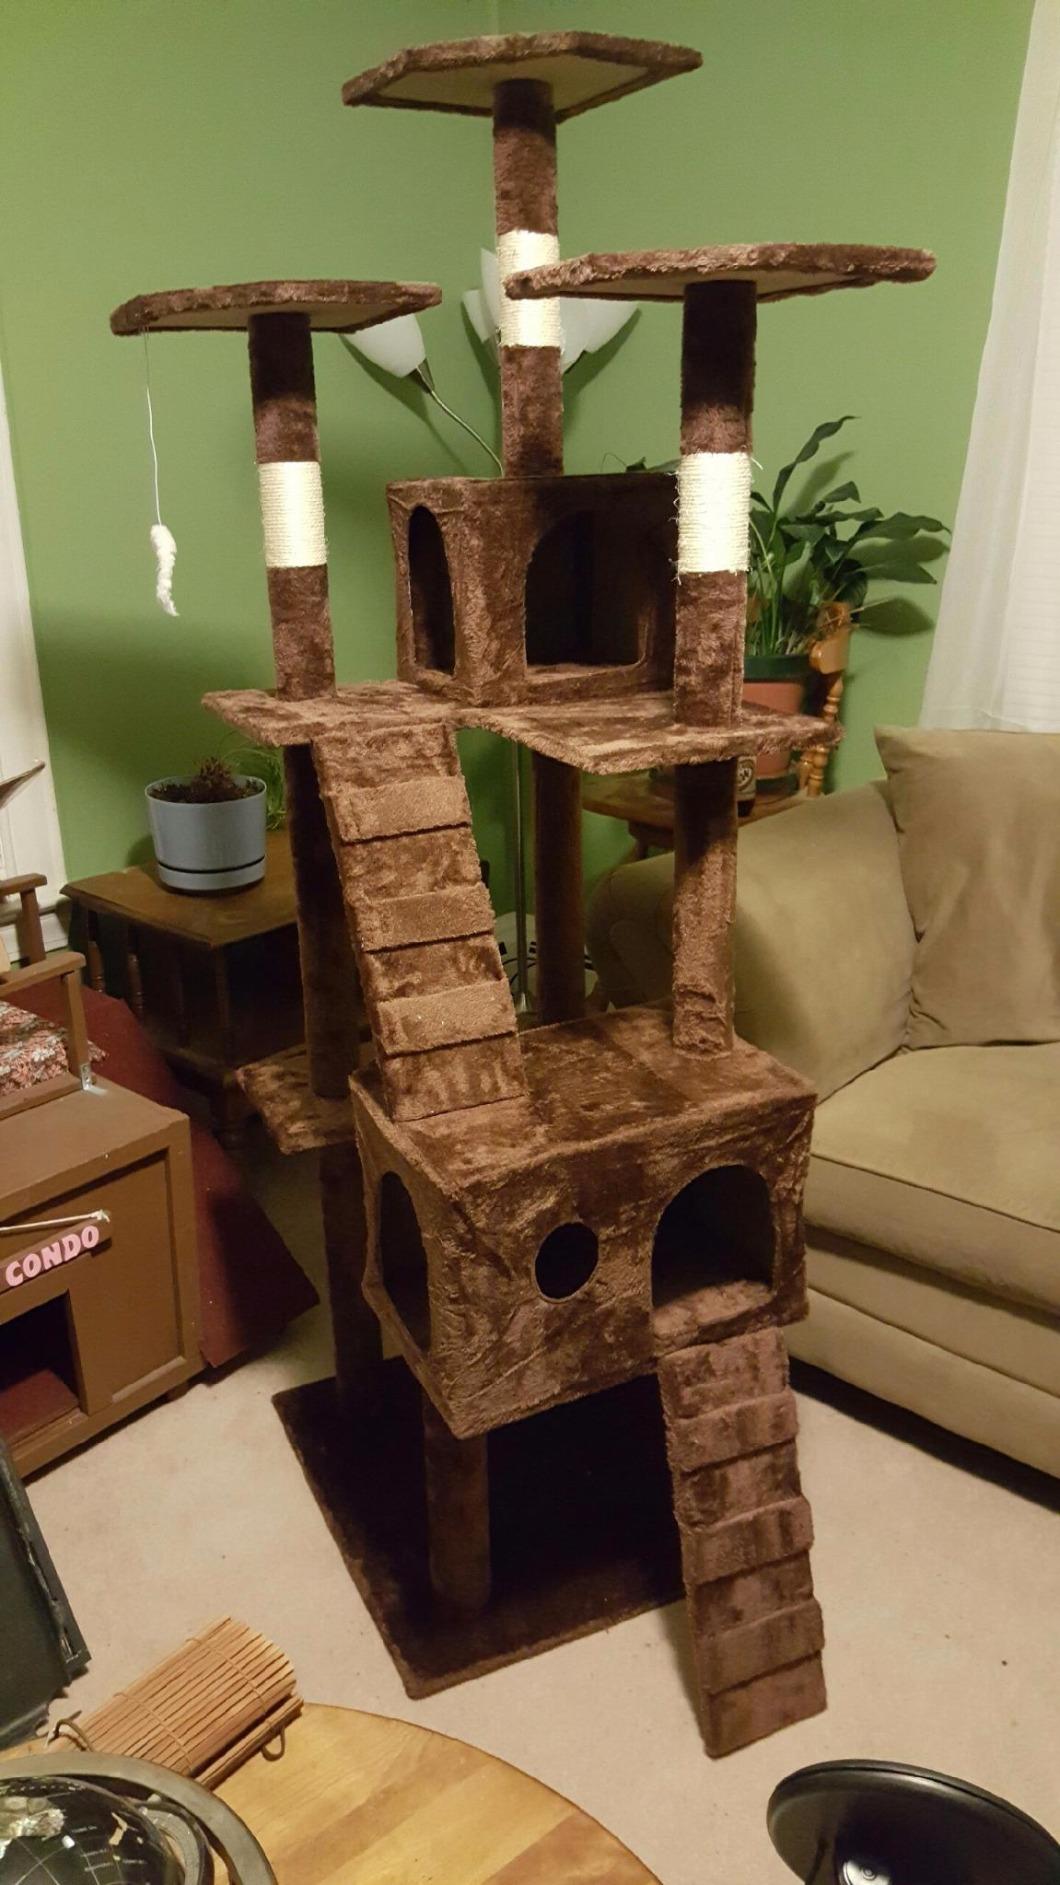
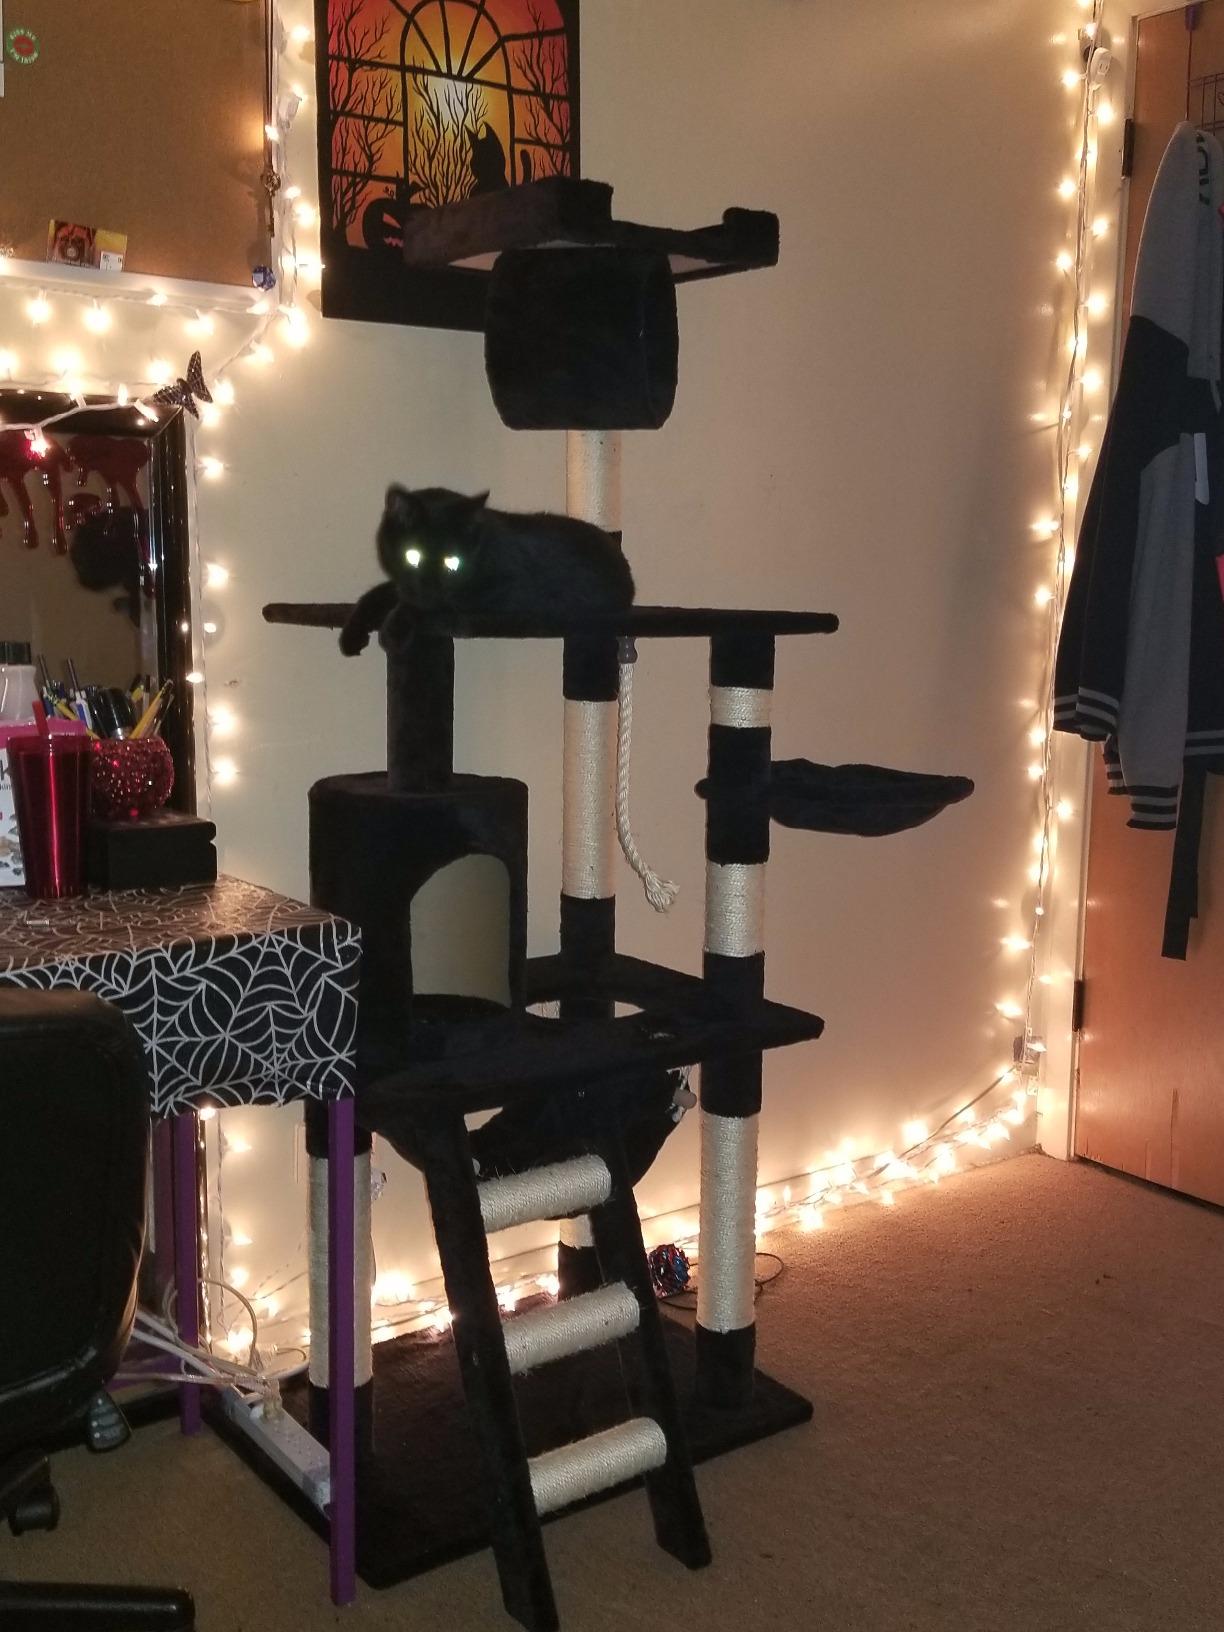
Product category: items_cat tree
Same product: no